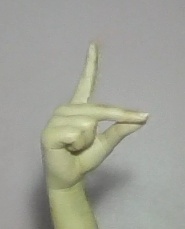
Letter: ta